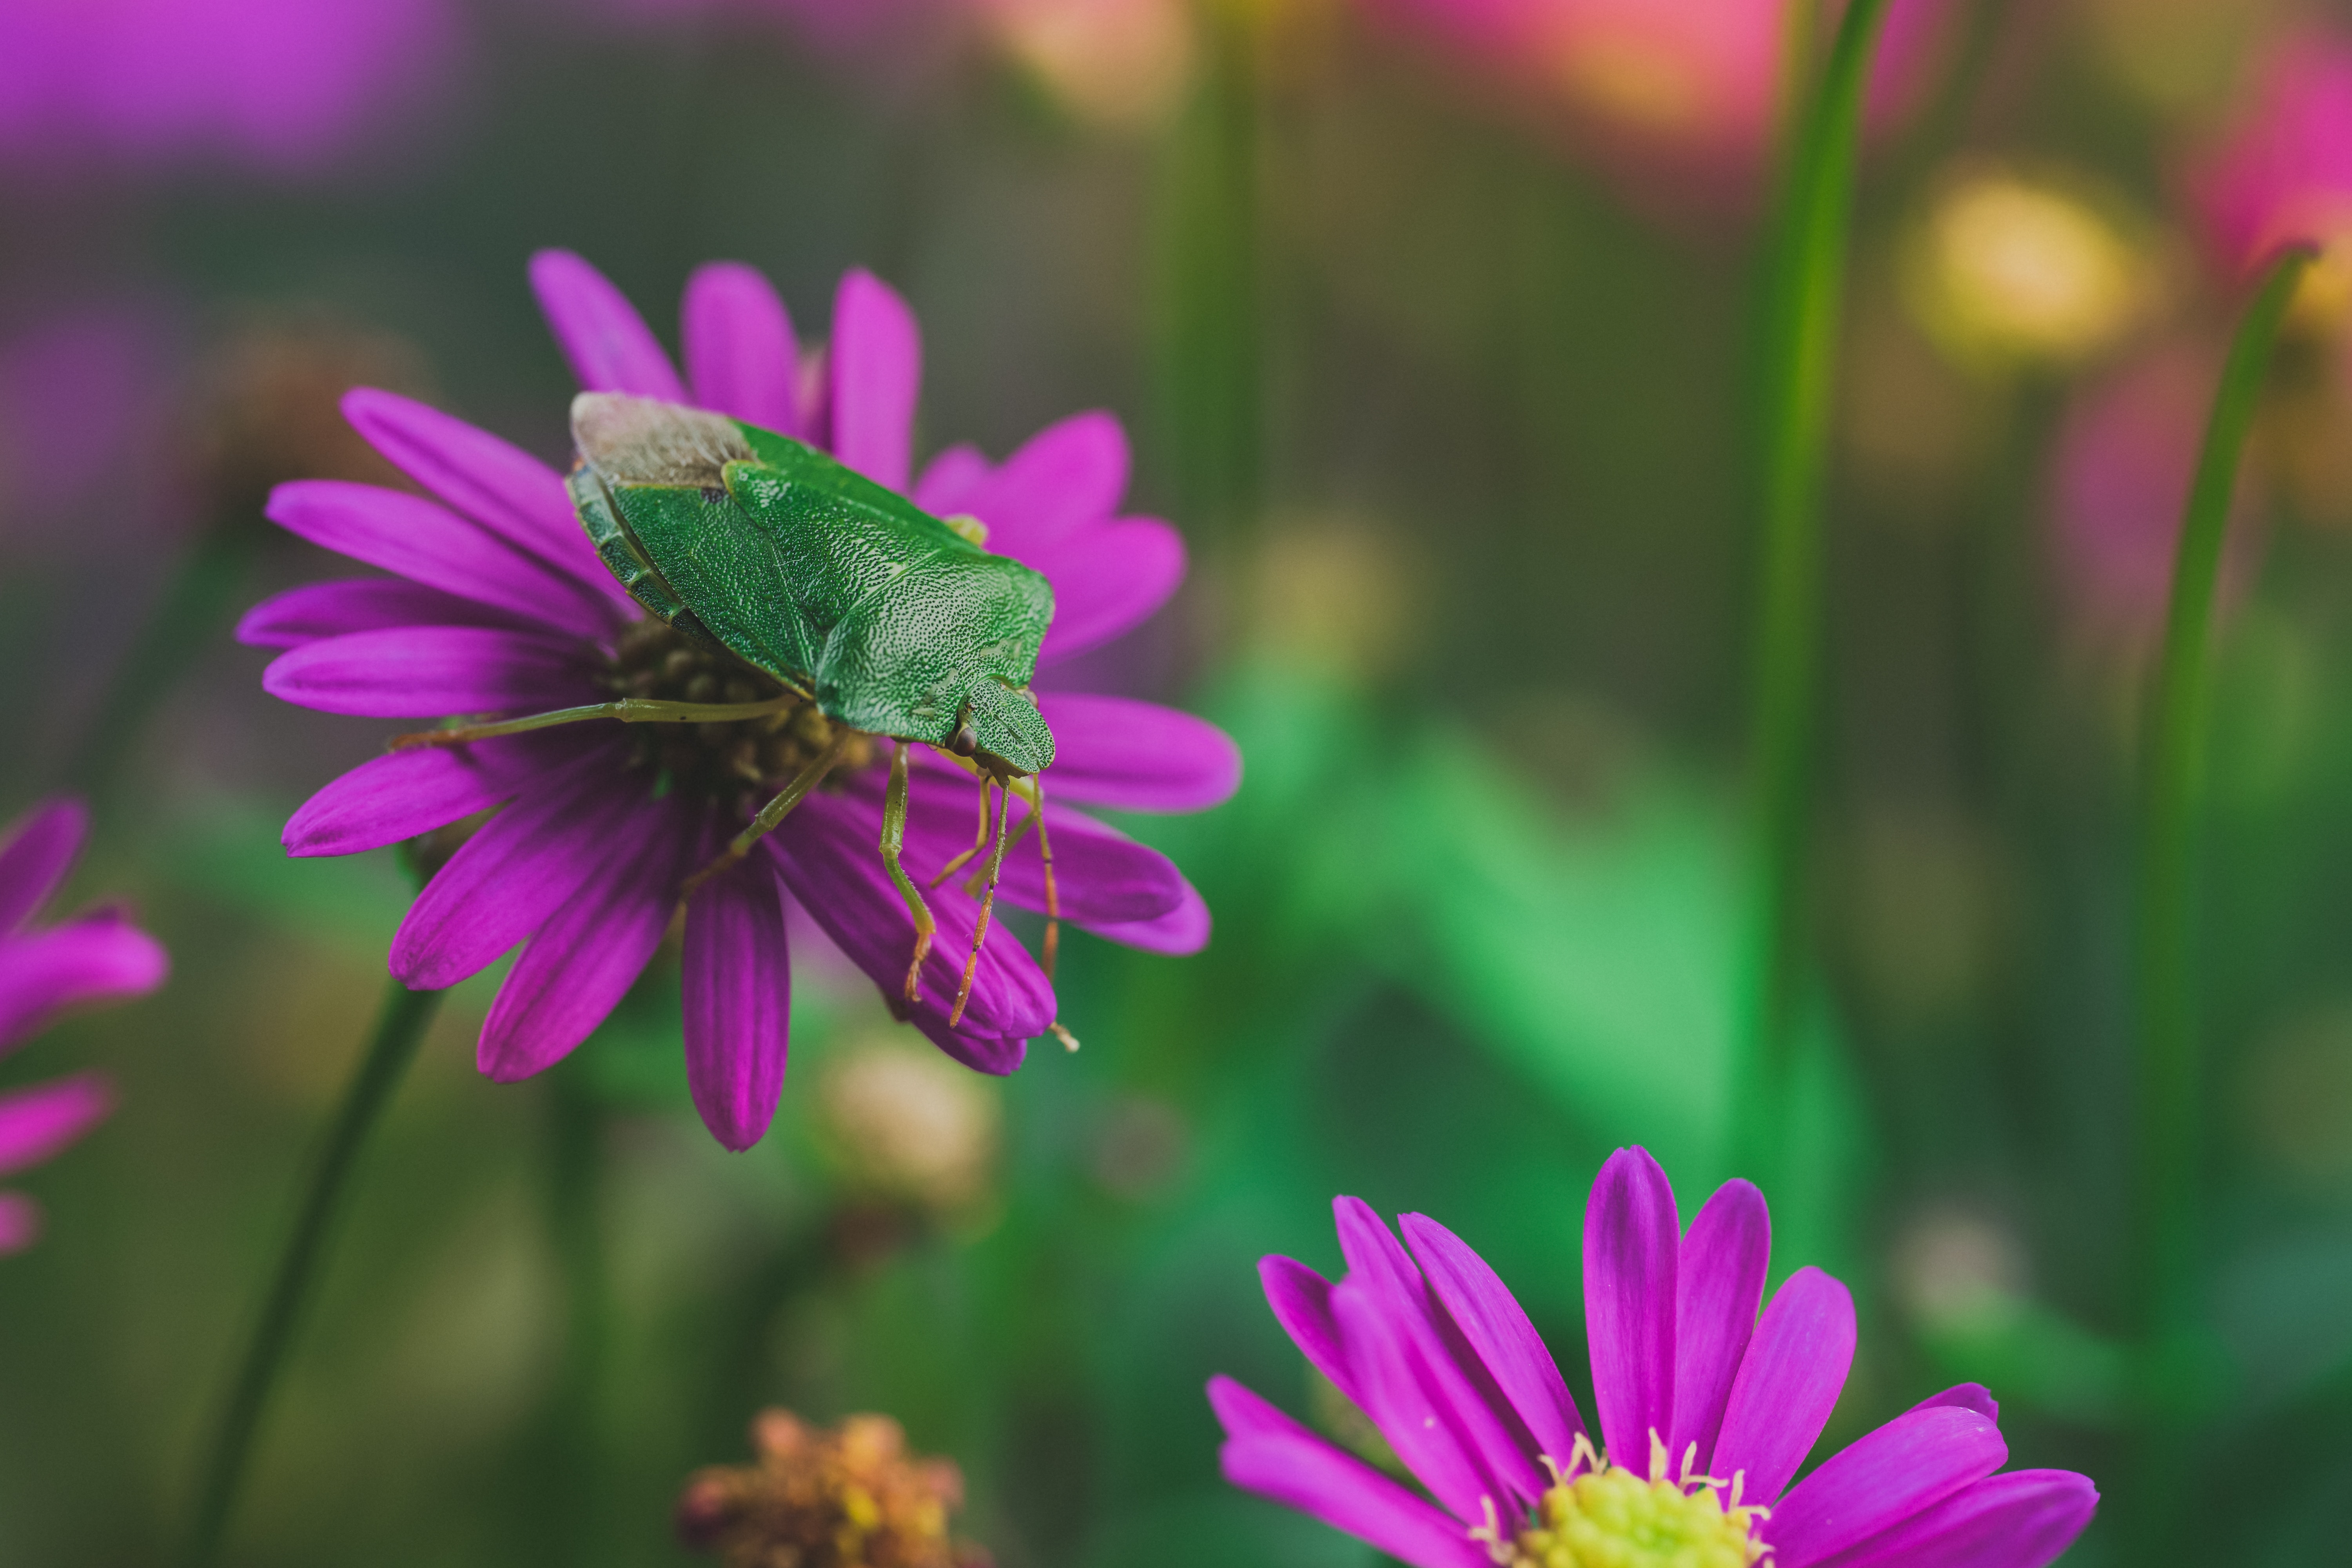
flower, plant, pollinator, petal, botany, nature, green, purple, insect, arthropod, pink, purple coneflower, violet, red, magenta, flowering plant, herbaceous plant, annual plant, close up, moths and butterflies, daisy family, macro photography, coneflower, pollen, wildflower, spring, grass, plant stem, Pedicel, butterfly, membrane winged insect, perennial plant, european michaelmas daisy, asterales, pest, photography, new york aster, fly, ice plant family, invertebrate